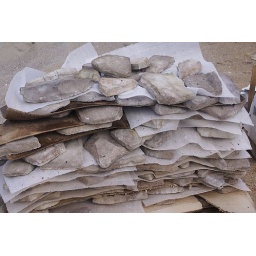
This rock also will go on the front of the bar in the kitchen